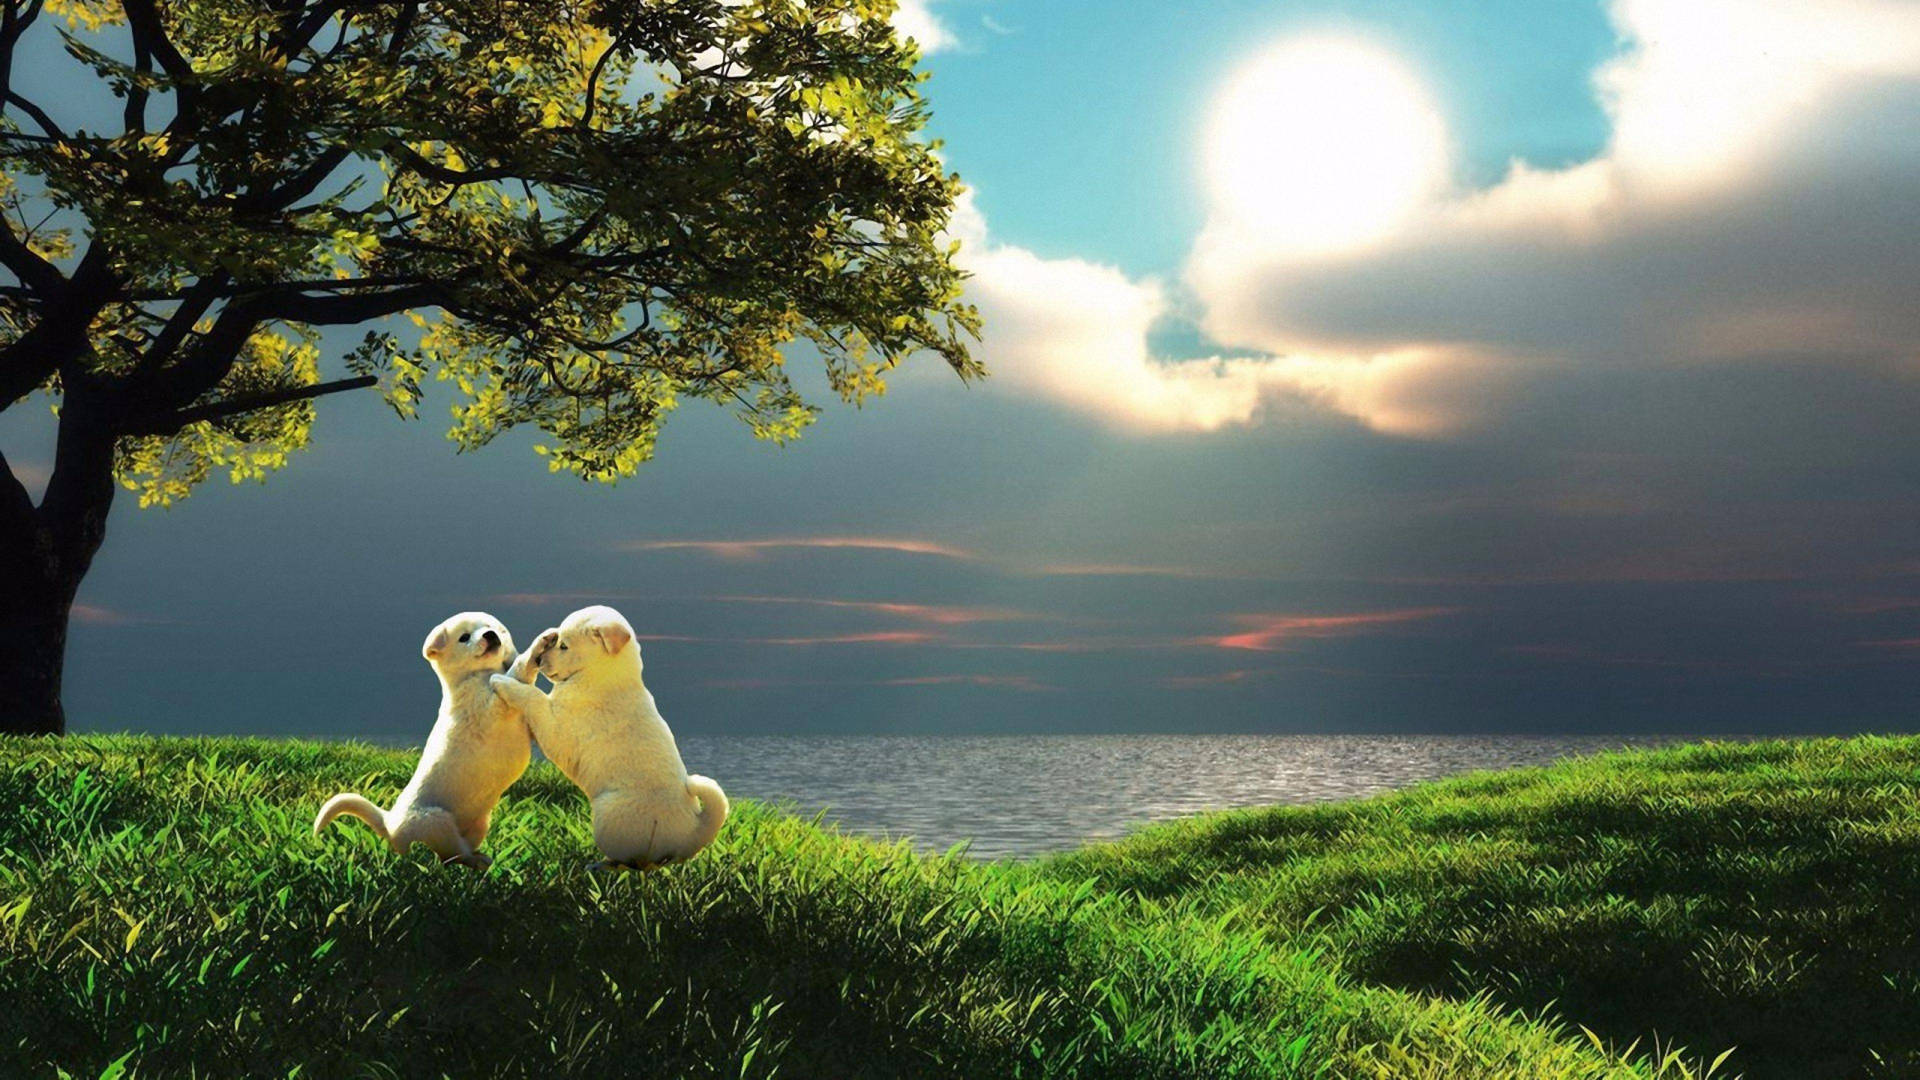
evening sunset, dogs, tree, lake, cloud, sky, plant, light, People in nature, natural landscape, happy, sunlight, grass, landscape, grassland, leisure, meadow, cumulus, horizon, calm, lawn, human leg, sunrise, hill, companion dog, lens flare, sitting, pasture, astronomical object, meteorological phenomenon, sun, ocean, backlighting, field, romance, love, evening, wildlife, tropics, rock, sea, coast, reflection, sunset, vacation